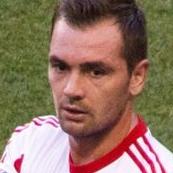
Age: 26